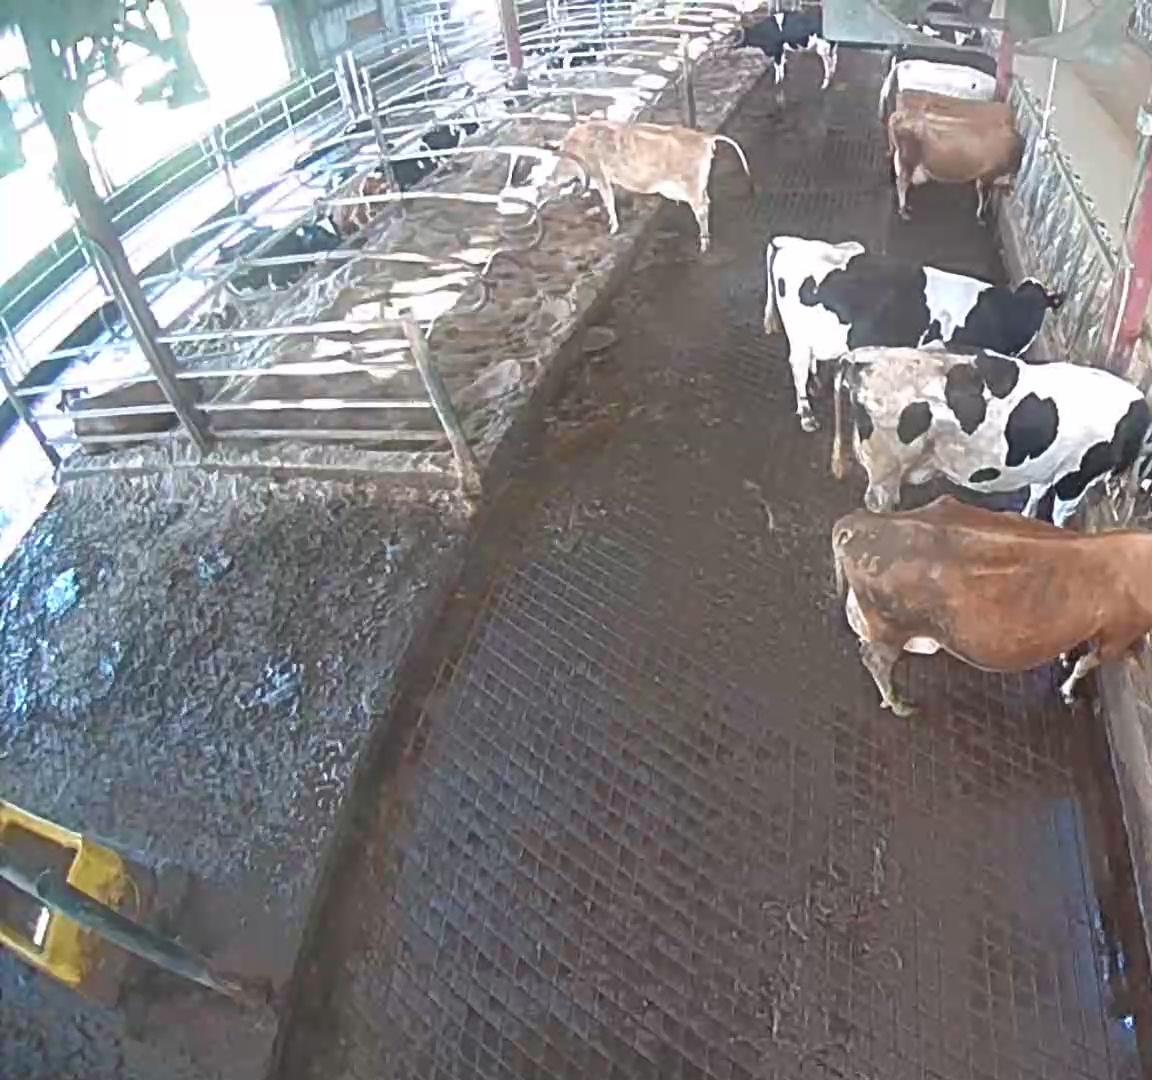
Number of cows: 11